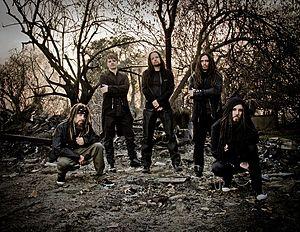
Korn, stylisé KoЯn, est un groupe de nu metal américain, originaire de Bakersfield, en Californie. En 2017, le groupe se compose de Brian « Head » Welch et James « Munky » Shaffer à la guitare, de Reginald « Fieldy » Arvizu à la basse, de Jonathan Davis au chant et Ray Luzier à la batterie.